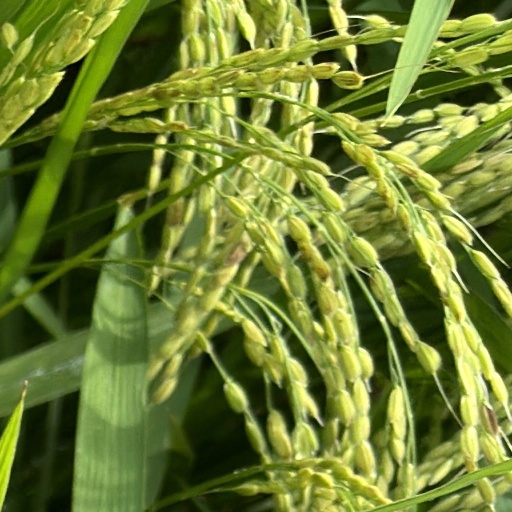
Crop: rice